Question: Please indicate a possible affordance area of the bench that can be used for sitting
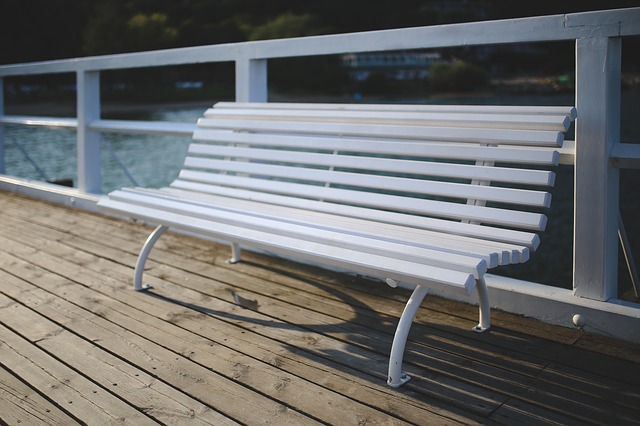
Answer: [103.5, 184, 526.5, 283]